Our Lady of the Sacred Heart, Iż-Żejtun

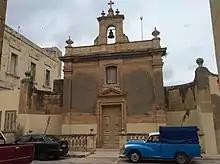
The chapel in September 2016

The Our Lady of the Sacred Heart (locally known as Tas-Sinjura (of the Signora)) is a Roman Catholic church in Iż-Żejtun in the South Eastern Region of Malta. It is dedicated to the Sacred Heart of Mary.